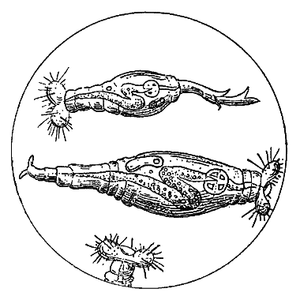
La Nature - 1873 - Les Infiniments petits - Rotifères - p060